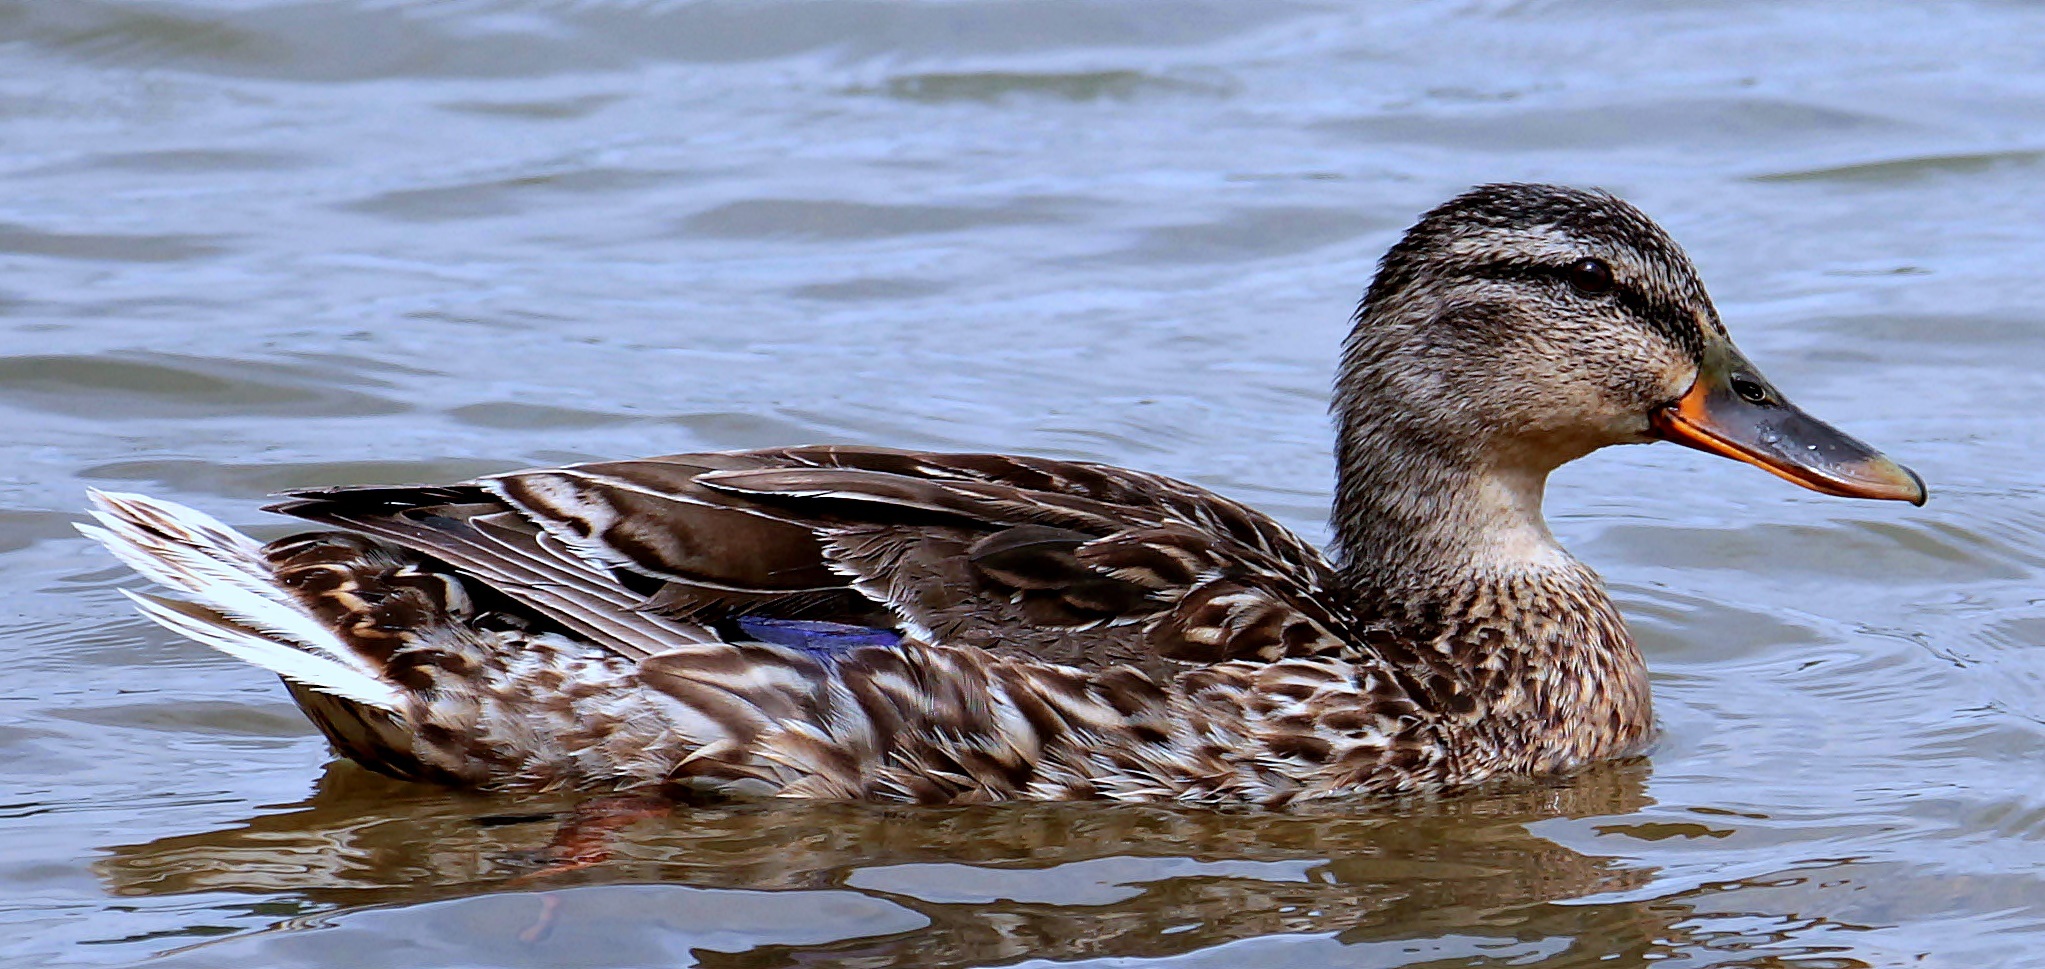
water, nature, bird, wing, lake, animal, wildlife, beak, fauna, poultry, duck, vertebrate, bill, waterfowl, waters, water bird, animal world, wildlife photography, mallard, canard, mergus, ducks geese and swans, seaduck